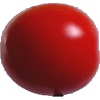
Label: Tomato 4